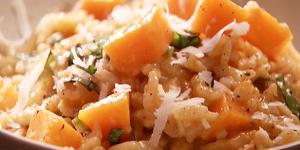
risotto de auyama